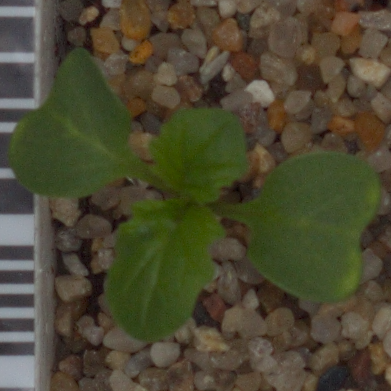
Label: charlock